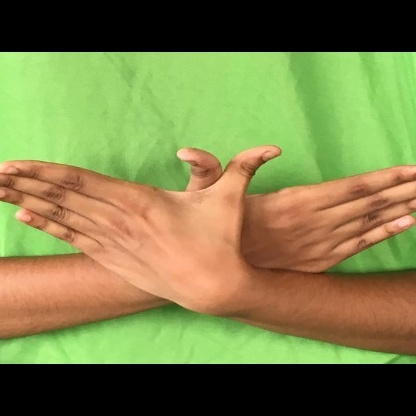
Mudra: Garuda